Germylene

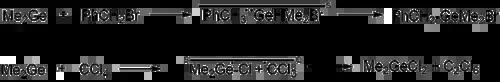
Reaction mechanisms for insertion into C-Hal bonds

Insertion to carbon-halide bonds is common for germylene. The mechanism for insertion of free MeGe into the C-Br bond of benzyl bromide was reported to be a two-step, radical abstraction-recombination process under thermal and photolytical conditions. An identical mechanism through a caged singlet radical pair was proposed for C-Cl bond insertion. However, the interaction between halogen electrons and empty p-orbital of the germylene may result in the formation of a donor-acceptor complex before occurrence of any of the insertion mechanisms.